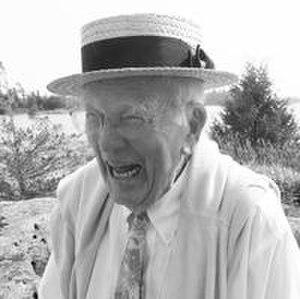
Alan Milliken Heisey Sr. est un éditeur, auteur, activiste, chroniqueur politique et homme politique municipal canadien de Toronto. Il est l'auteur de The Great Canadian Stampede - The Rush to Economic Nationalism - Right or Wrong en 1973 qui présage la mise en place du libre-échange entre le Canada et les États-Unis et s'oppose au nationalisme économique canadien.